María Jacinta Xón Riquiac

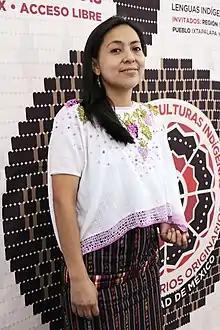
María Jacinta Xón at the Festival of Indigenous Cultures, Peoples and Original Neighborhoods in 2018.

María Jacinta X. Riquiac is a Maya Kʼicheʼ anthropologist and indigenous rights activist from Guatemala.